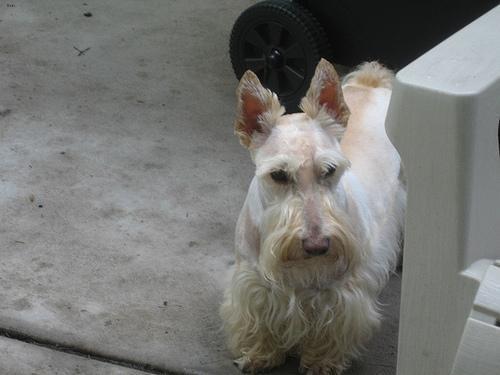
scottish terrier